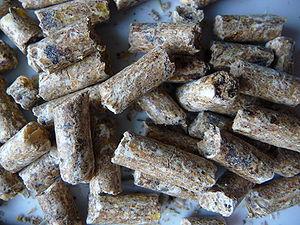
Un granulé est un petit élément qui peut être constitué de divers matériaux plus ou moins extrudés, compactés ou déshydratés.